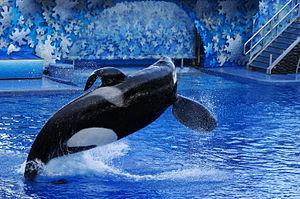
Tilikum, est une orque mâle née sauvage vers 1981 au large de l'Islande, capturée en 1983, et captive au SeaWorld Orlando de 1992 à sa mort, le 6 janvier 2017.